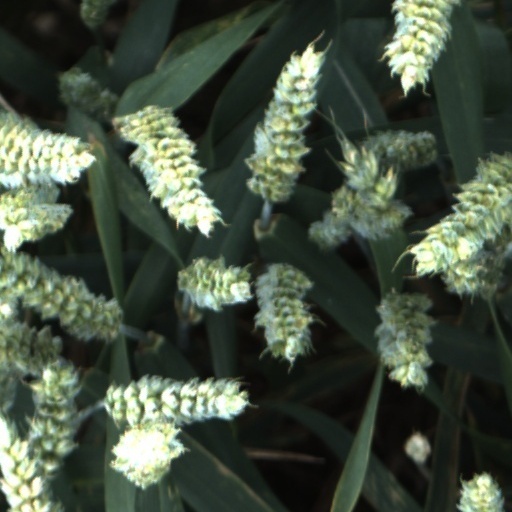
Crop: wheat